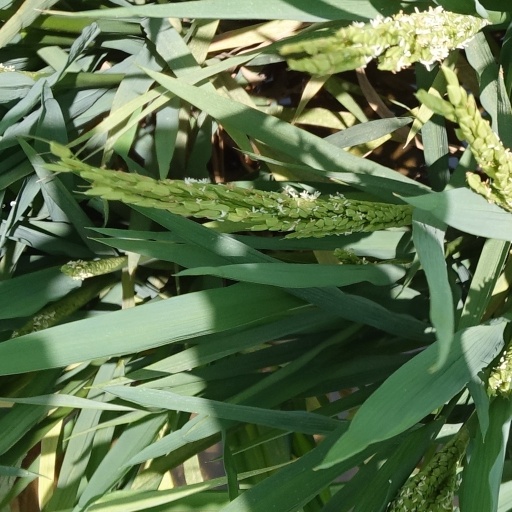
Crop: rice